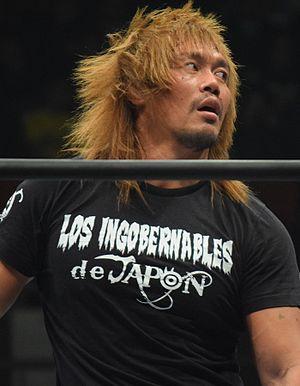
L’édition 2016 d'Invasion Attack est une manifestation de catch télédiffusée et visible en paiement à la séance, sur SKY PerfecTV! ou en streaming payant via Ustream ou sur New Japan Pro Wrestling World. L'événement, produit par la New Japan Pro Wrestling, a eu lieu le 10 avril au Ryōgoku Kokugikan de Tokyo. Il s'agit de la quatrième édition de The New Beginning.
Los Ingobernables de Japon, également raccourcie à Los Ingobernables ou LIJ est un clan de catcheurs appartenant à la New Japan Pro Wrestling, une fédération de catch japonaise et dirigée par Tetsuya Naitō. Une émanation de l'écurie mexicaine Los Ingobernables issue de la Consejo Mundial de Lucha Libre, le groupe a été formé en novembre 2015 par Tetsuya Naitō, Evil et Bushi. Le groupe à depuis été rejoints par Sanada, Hiromu Takahashi et Shingo Takagi. Grâce aux relations de travail de la NJPW et de la Ring of Honor, l'écurie est également apparue aux États-Unis avec Jay Lethal et son manager Truth Martini, d'anciens membres du groupe à temps partiel.
Tetsuya Naitō est un catcheur japonais. Il travaille actuellement à la New Japan Pro Wrestling où il est le leader du clan Los Ingobernables.